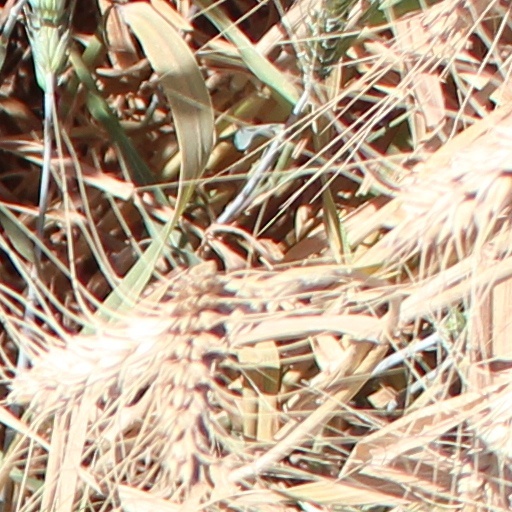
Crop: wheat